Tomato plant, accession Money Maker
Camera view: horizontal (90 deg, fisheye); turntable rotation: 240 degrees
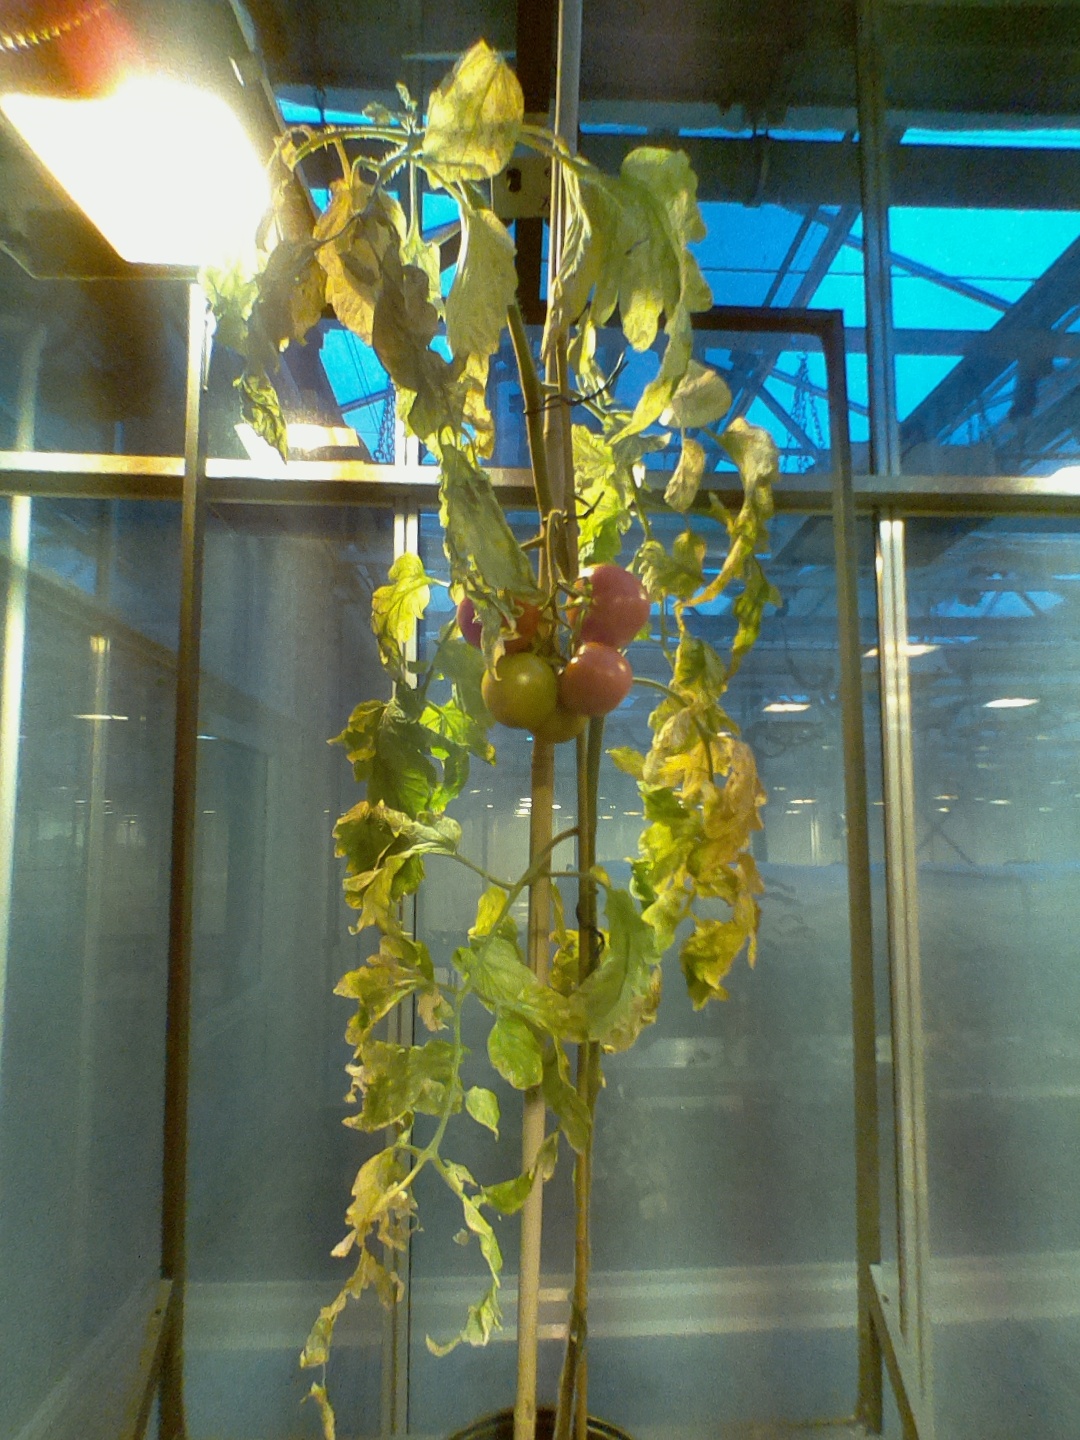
BBCH growth stage 86: 60%-70% of fruits show typical fully ripe color